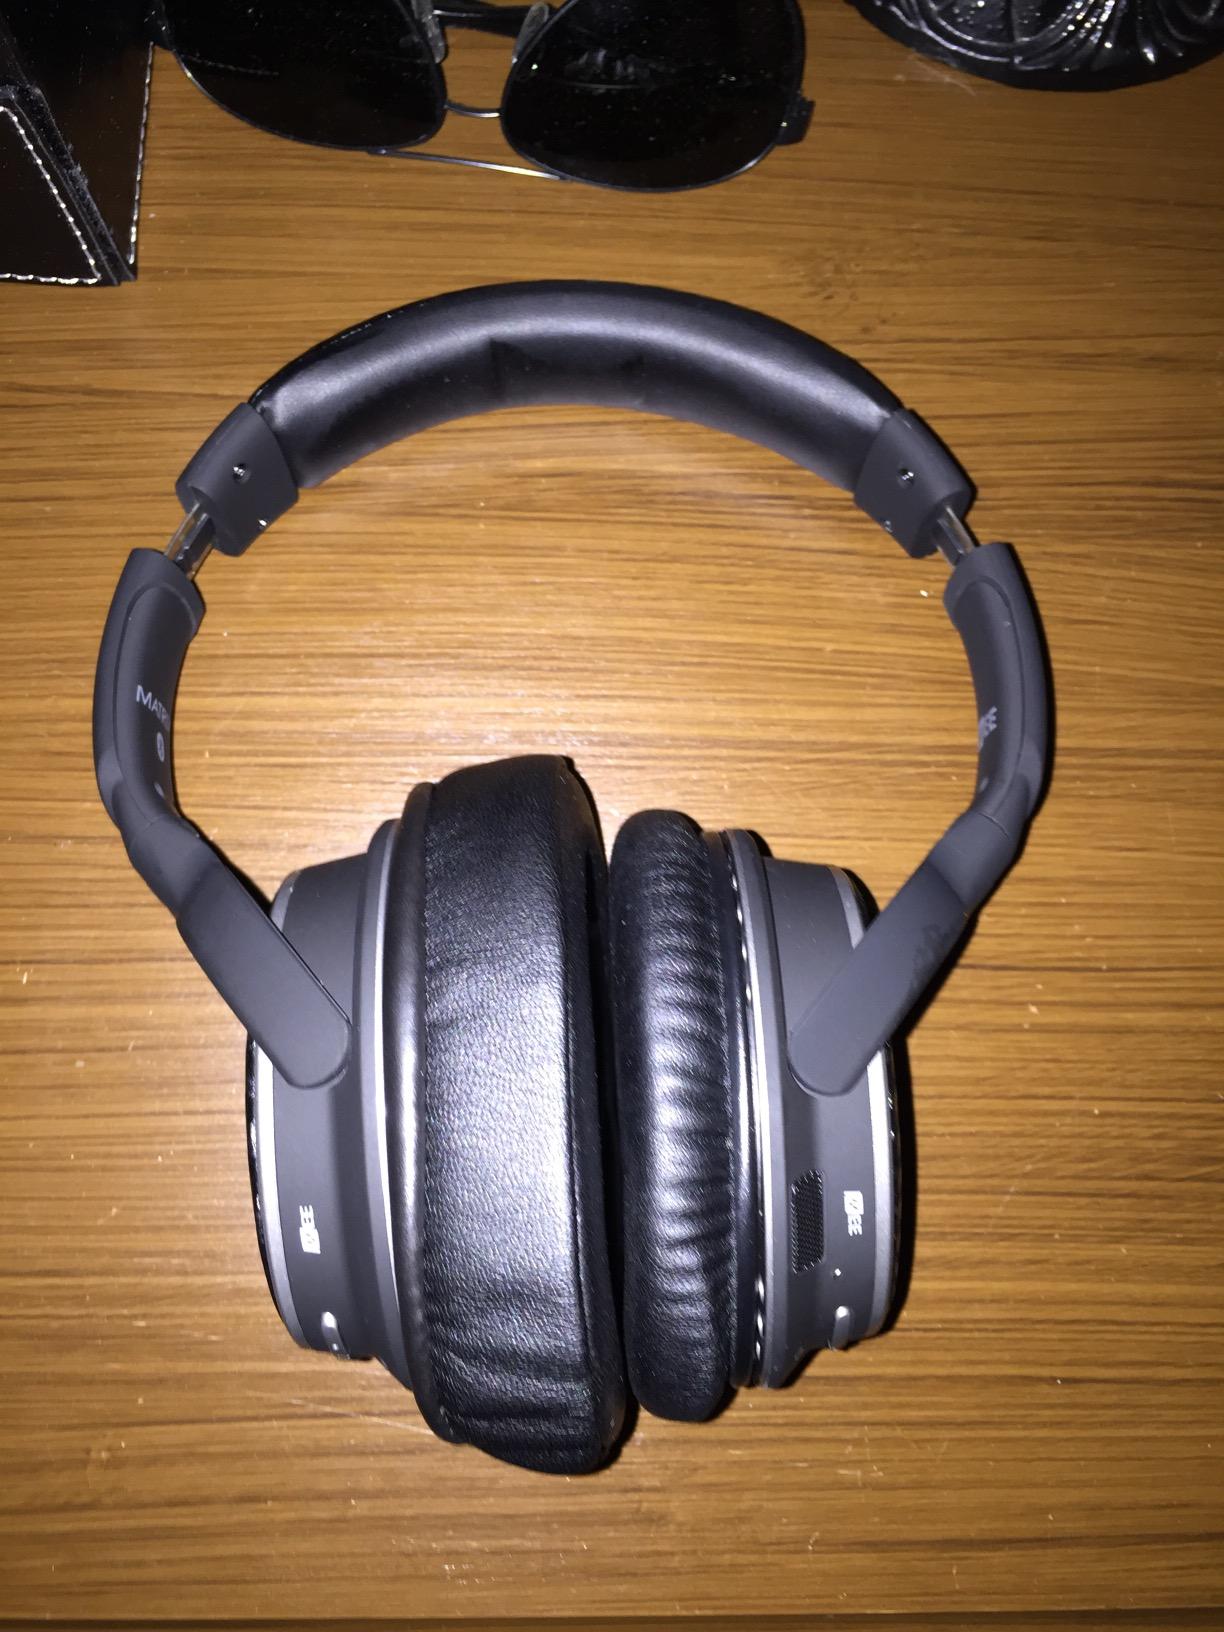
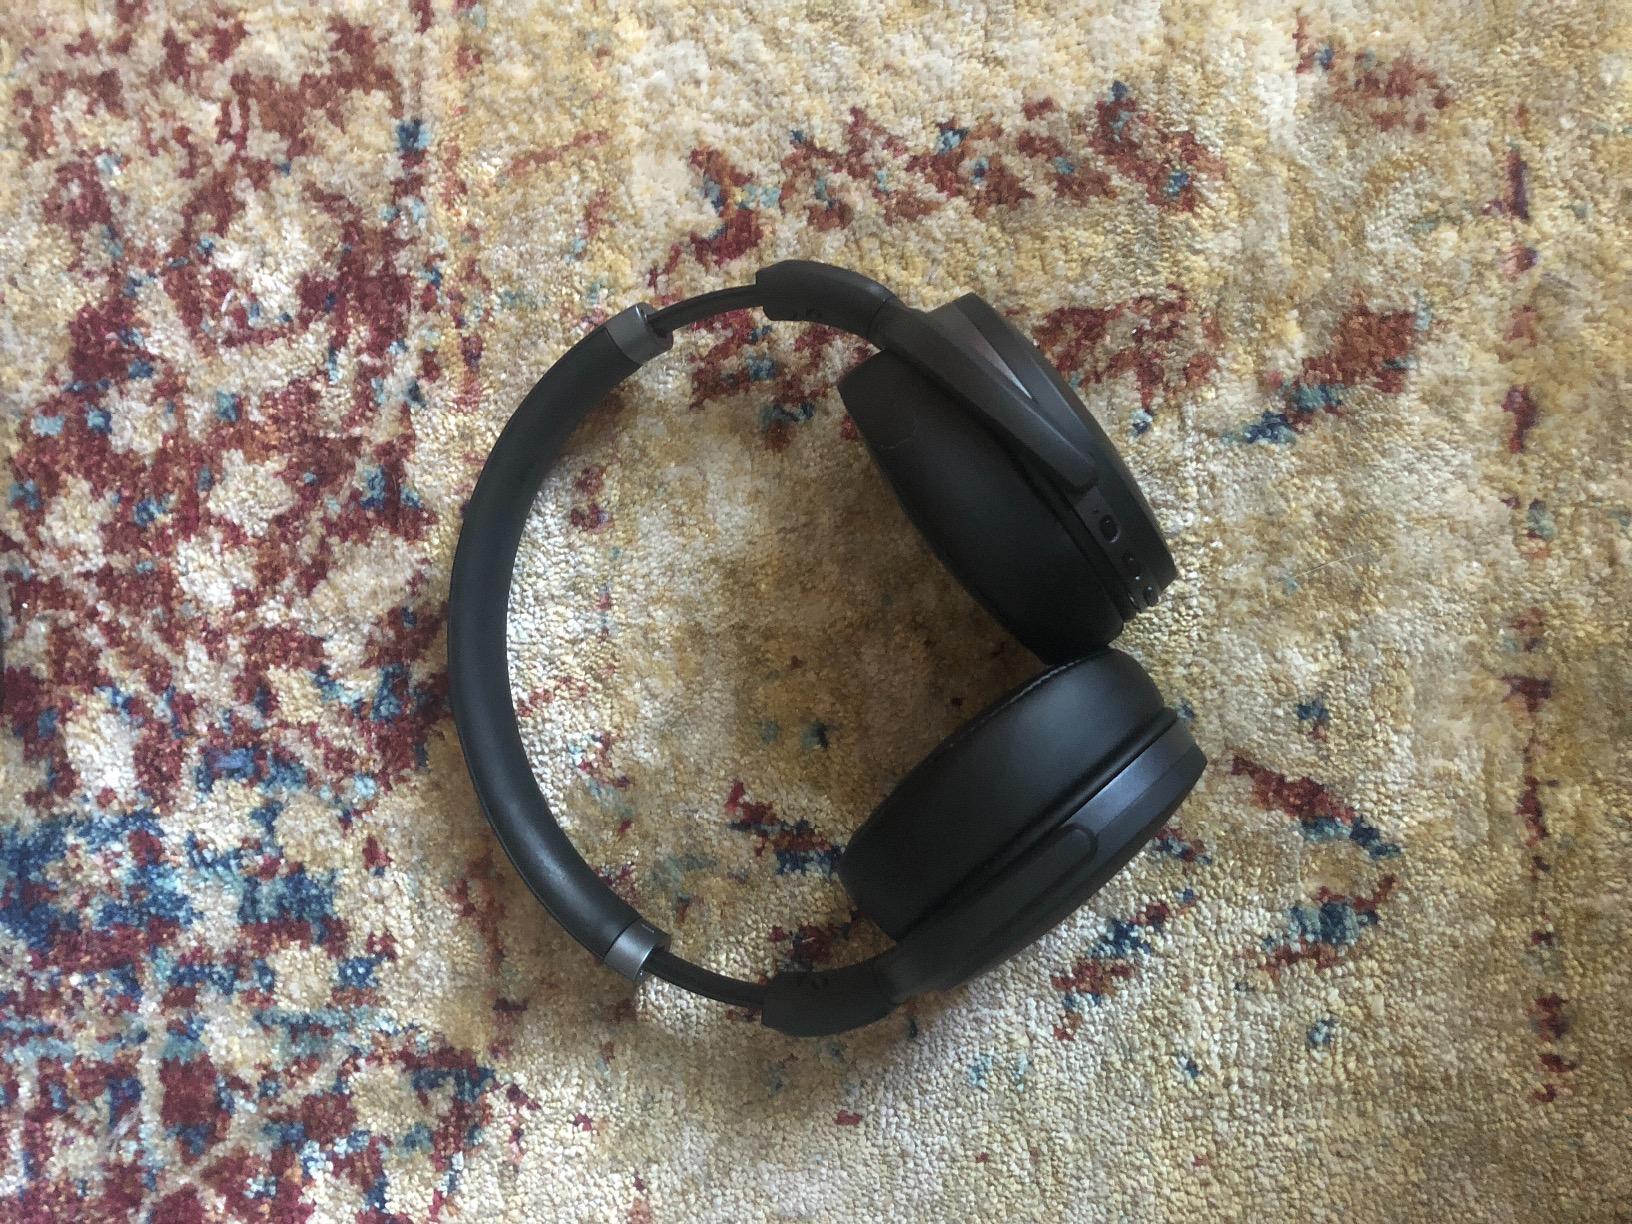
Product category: headphones
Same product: no